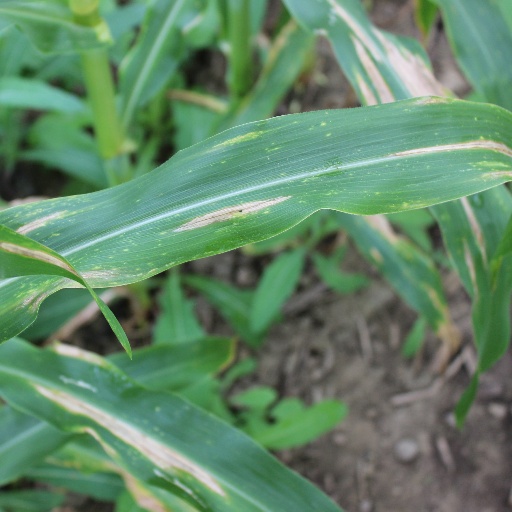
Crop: maize; corn